Morris Marina

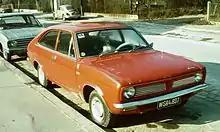
1973 Morris Marina 2-door coupé. This grille identifies the 1.3-litre version

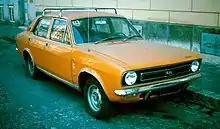
1971 Morris Marina 1.8 TC 4-door saloon. The 1.8 TC was marketed as the sporting version. The high visibility "safety colour" of this example was fashionable in the 1970s.

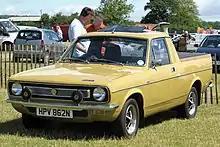
1975 Marina Pick-up. This variant was never a big seller.

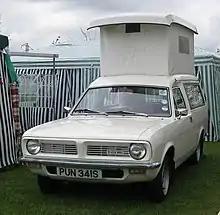
1977 Marina van converted into a motor caravan. During this period, the company decided that all commercial vehicles produced by its Austin-Morris division should be badged as Austins. How this was applied to motor caravan conversions (SunTor) of those commercial vehicles is apparent from the "Austin-Morris" badge on the front of this one.

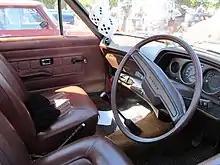
The interior of the Marina

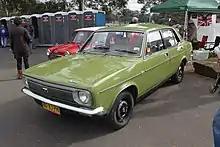
Leyland Marina Super 4 Door

The Morris Marina is a front-engined, rear-wheel-drive small family car that was manufactured by the Austin-Morris division of British Leyland from 1971 until 1980. It served to replace the Morris Minor in the Morris product line, which had first been built in 1948. The Marina was also sold in some markets as the Austin Marina, the Leyland Marina and the Morris 1700.